David Rees (Y Cynhyrfwr)

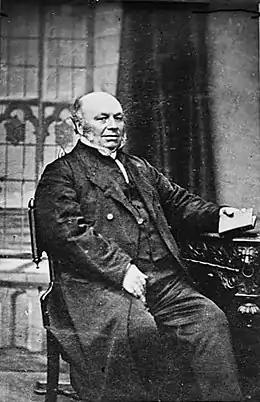
David Rees

The Reverend David Rees (14 November 1801– 31 March 1869) was a Welsh Congregational minister of Capel Als chapel Llanelli, Carmarthenshire, and an editor of a radical Welsh language Nonconformist periodical titled "Y Diwygiwr" (The Reformer). Known as 'Y Cynhyrfwr' ('The Agitator'), he held radical political views and opposed the relationship between the Established Church and the state.